Sombrero, Anguilla

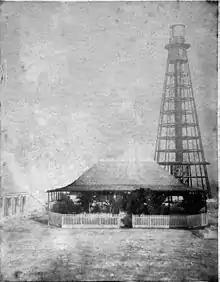
The superintendent of Sombrero's house in about 1880

From the early 1870s until 1885, a Cornish mining engineer, Thomas Corfield, was Superintendent of Sombrero. His duties included organising the transport of the guano to a spot which was convenient for loading the lighters to take the guano to the ships lying off the island, overseeing the construction of derricks and engine houses, and arranging for the laying of the tram lines for the wagons, which were loaded at the quarries. The guano was just piled in dumps near the engine houses and derricks. There was no semblance of a port and no beach.